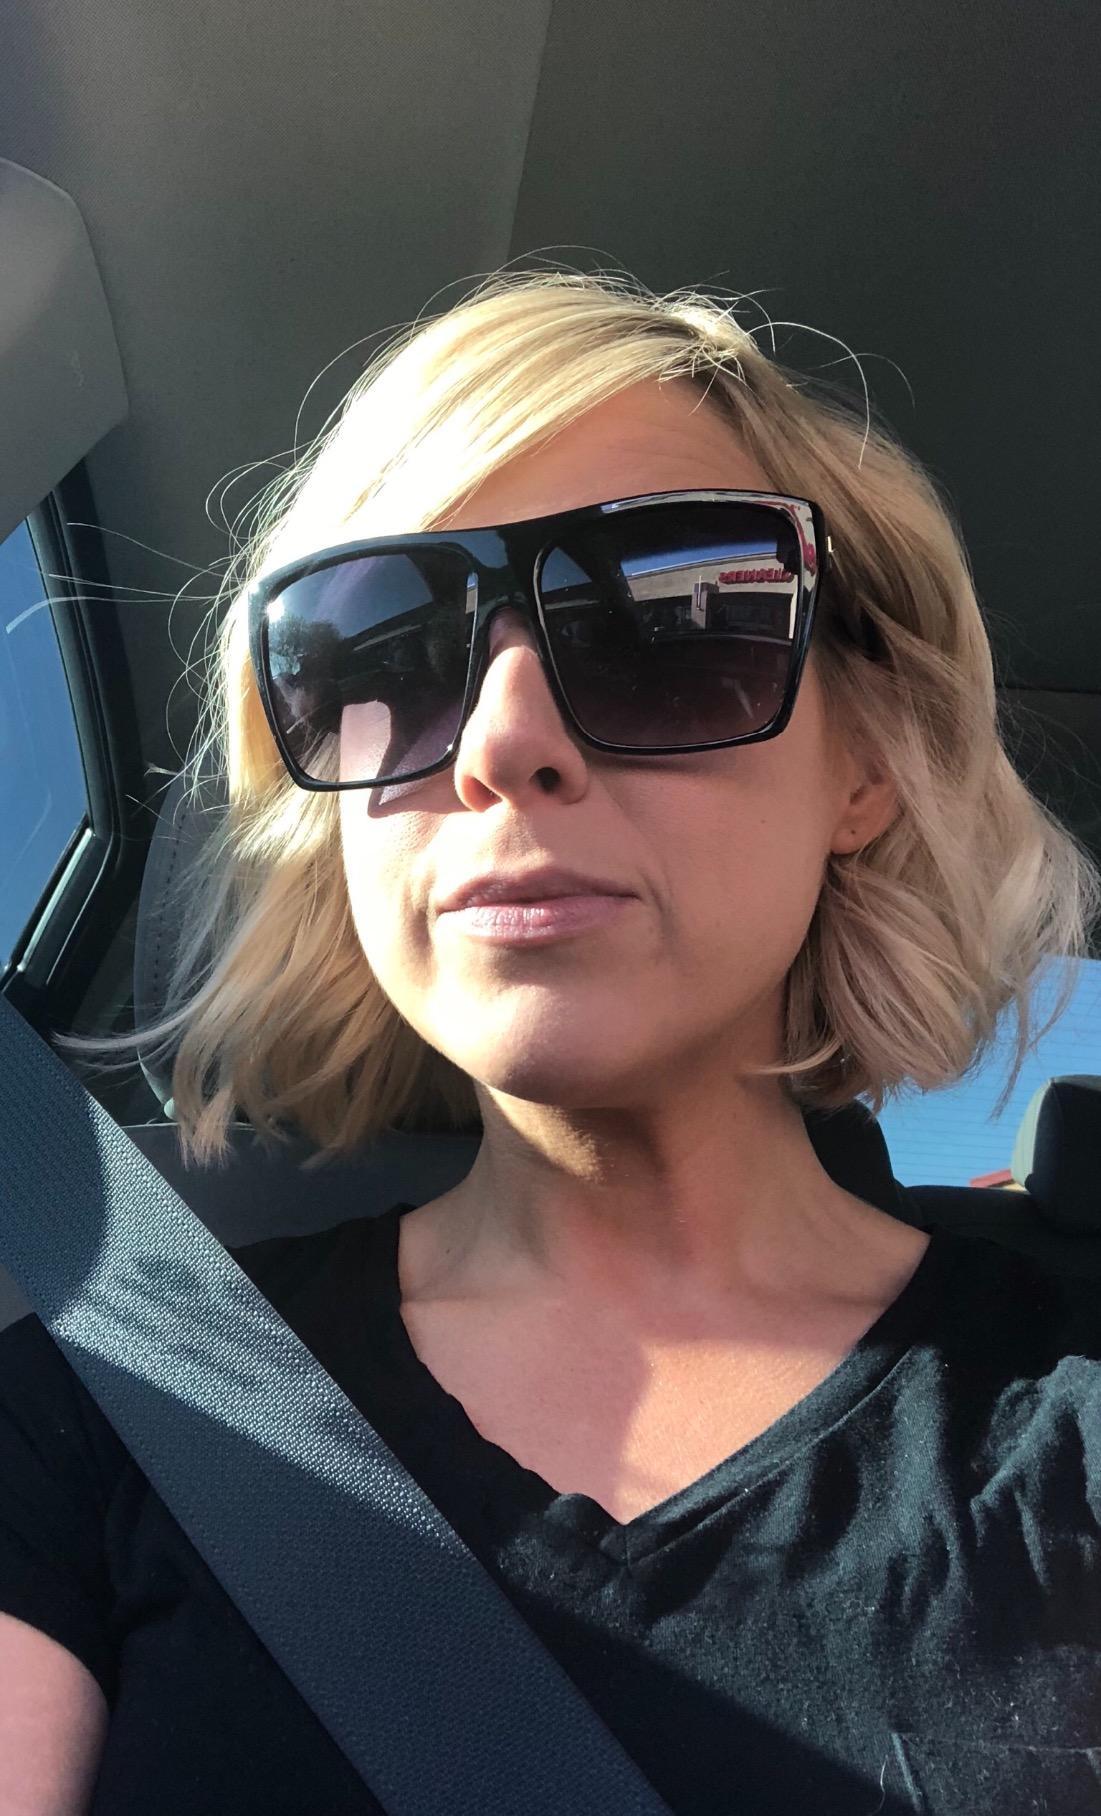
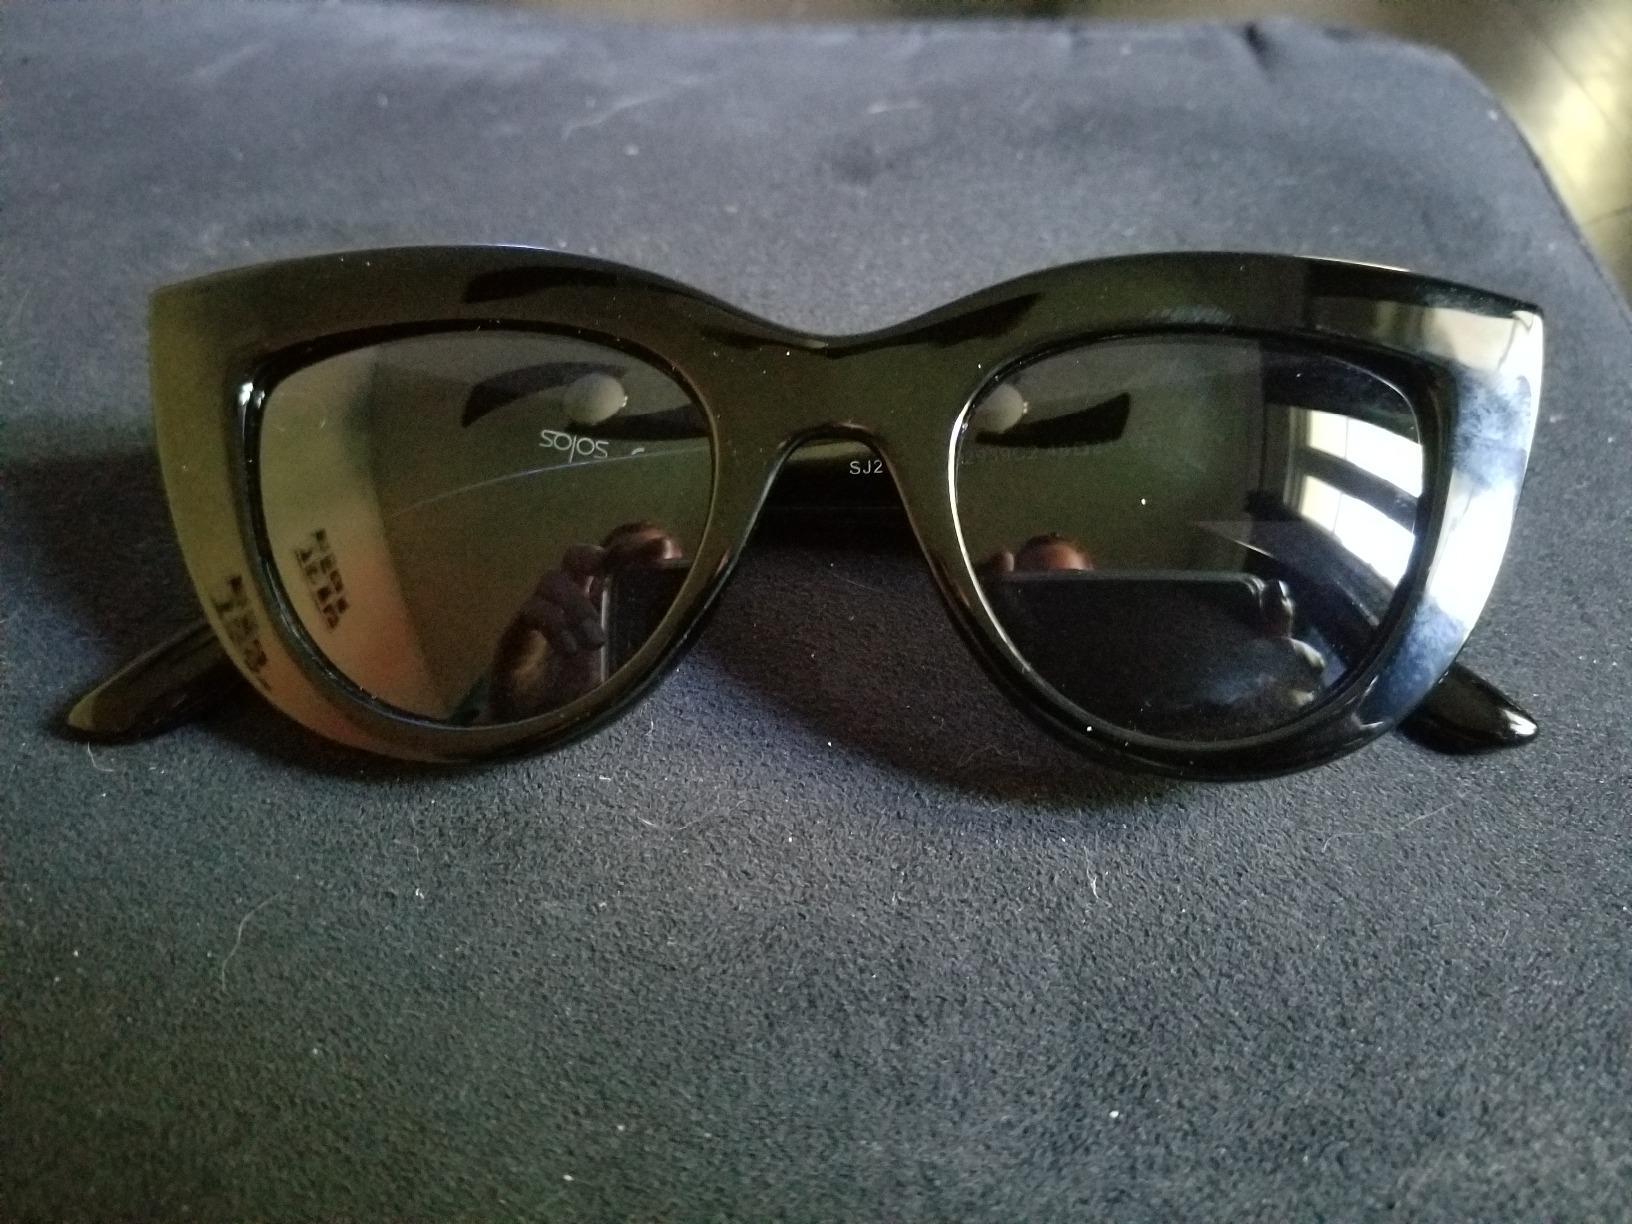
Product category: accessories_sunglasses
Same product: no